Filipe Albuquerque

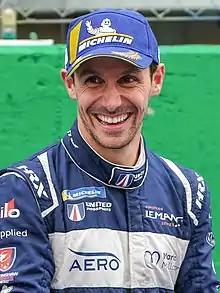
Albuquerque in 2020

Filipe Miguel Delgadinho Albuquerque (born 13 June 1985) is a Portuguese professional racing driver, currently driving an Acura ARX-06 in the IMSA SportsCar Championship for Wayne Taylor Racing, and an Oreca 07 in the European Le Mans Series for Nielsen Racing. He has claimed a LMP2 class title at the 2019–20 FIA World Endurance Championship, an LMP2 class win at the 2020 24 Hours of Le Mans, and overall wins at the 24 Hours of Daytona in 2018 and 2021.